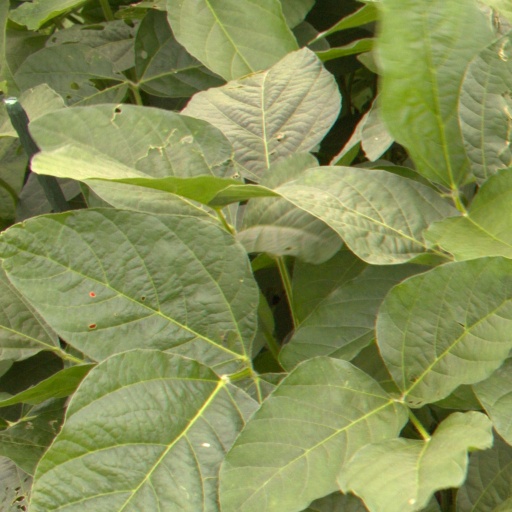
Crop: soybean